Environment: real
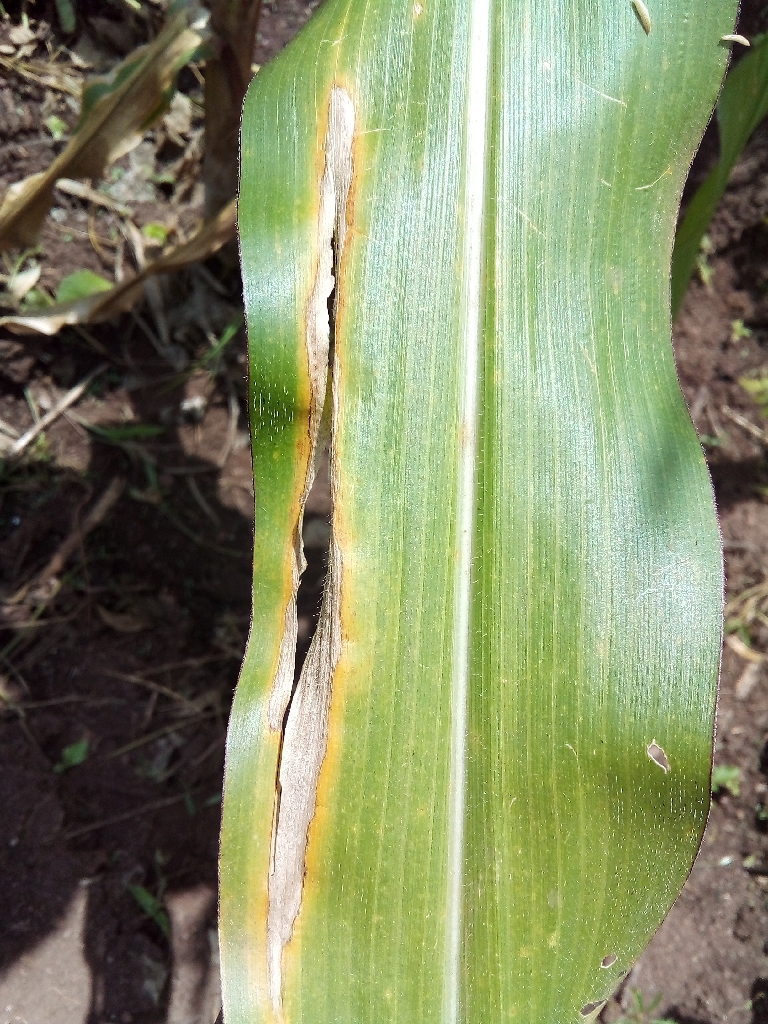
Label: northern_corn_leaf_blight